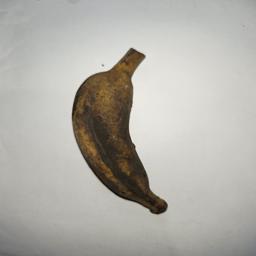
Ripeness: Overripe